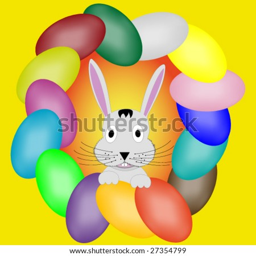
rabbit that appears by a frame of colored eggs